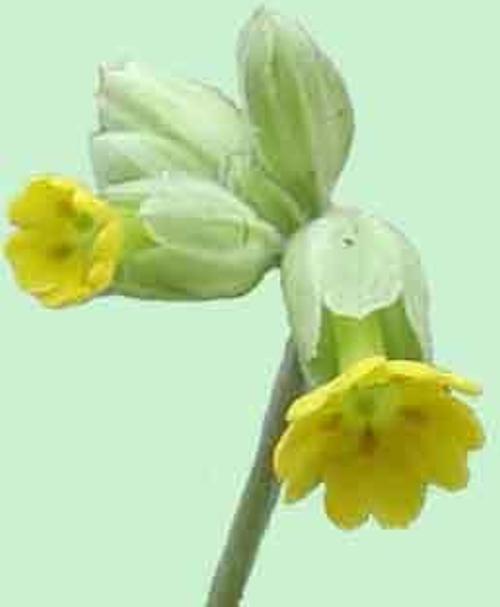
Flower: Cowslip